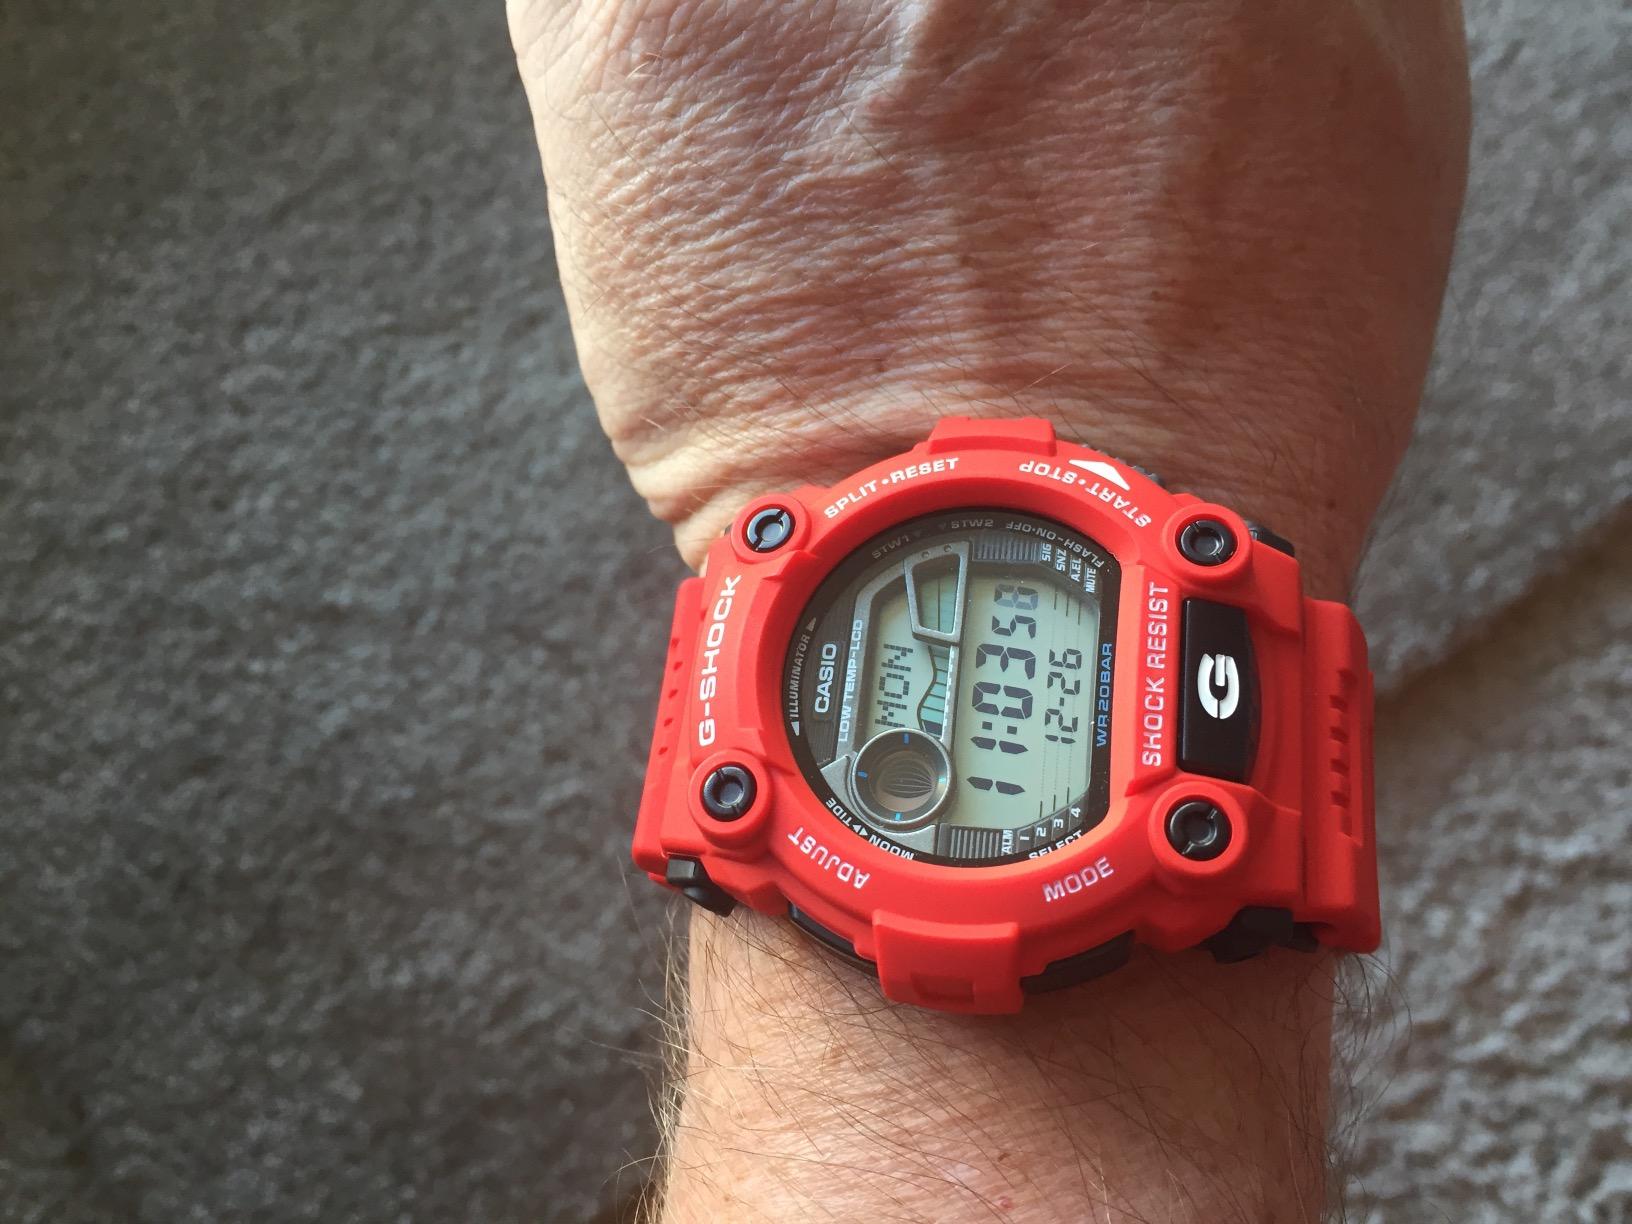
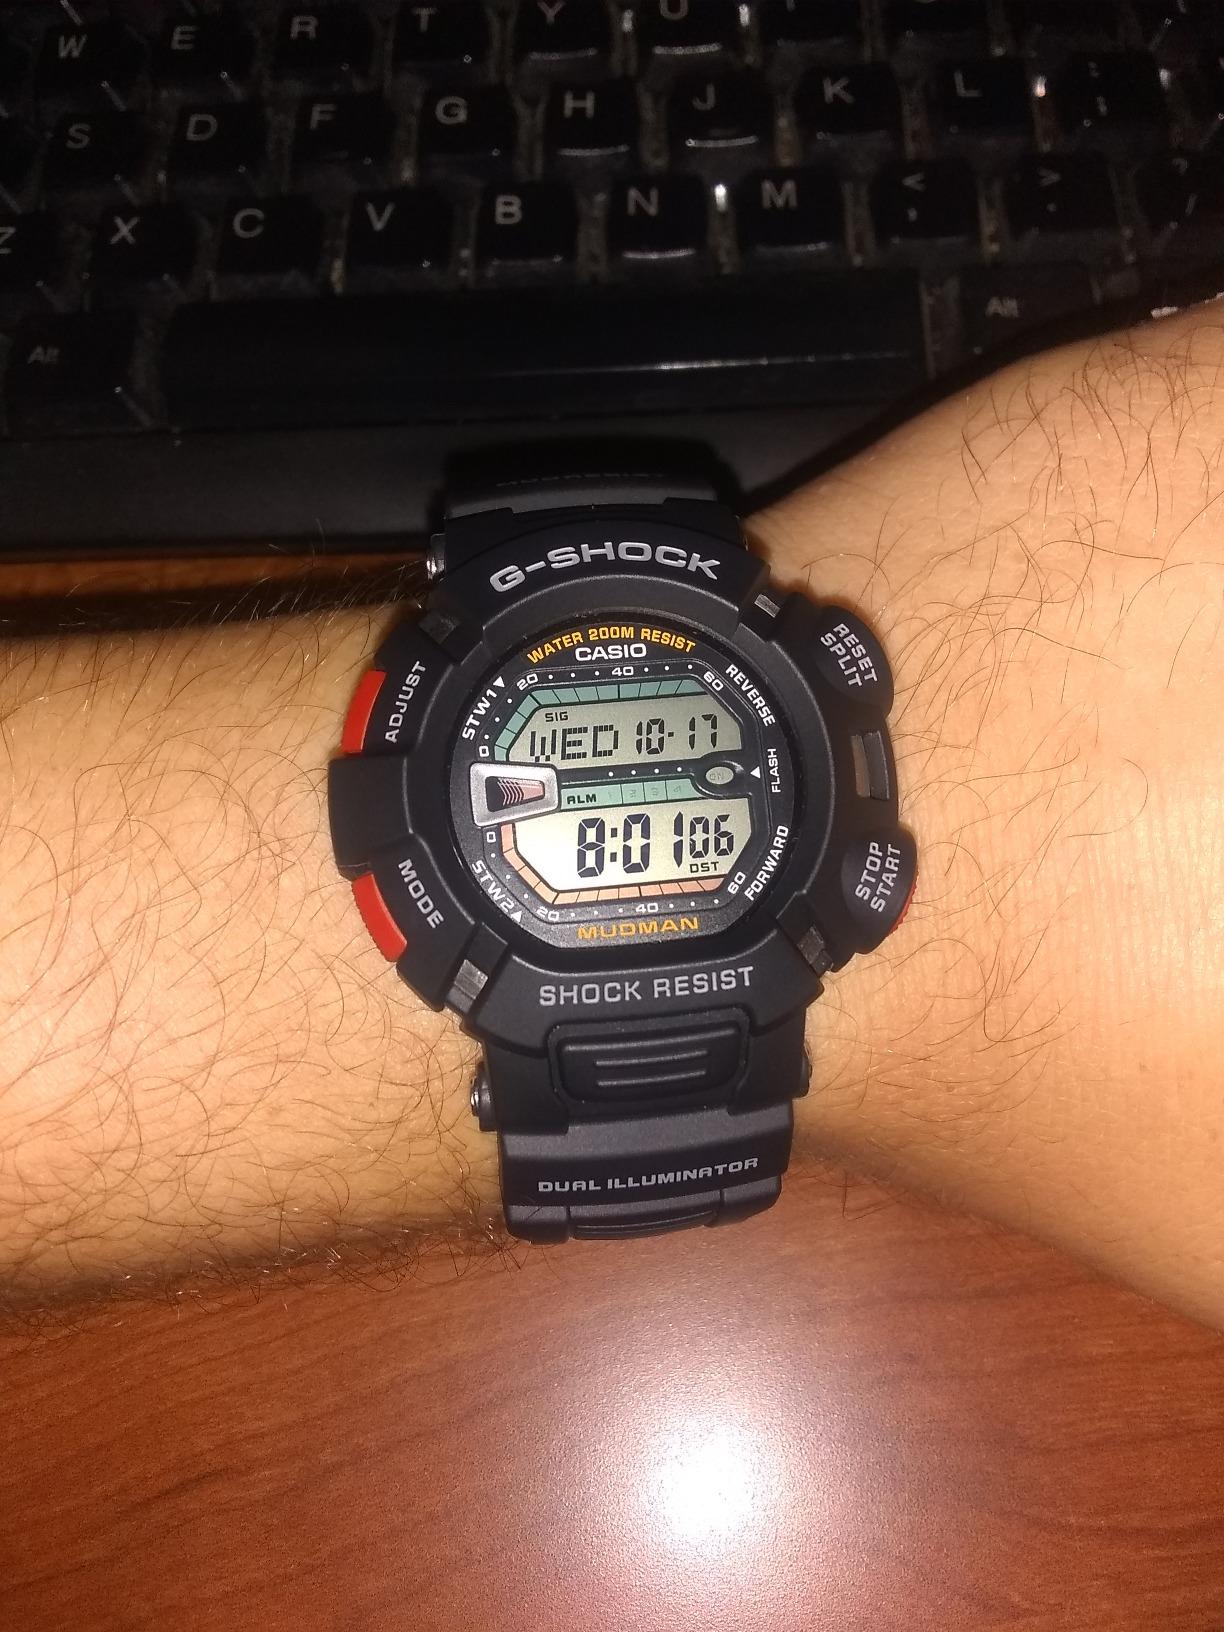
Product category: accessories_watch
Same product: no